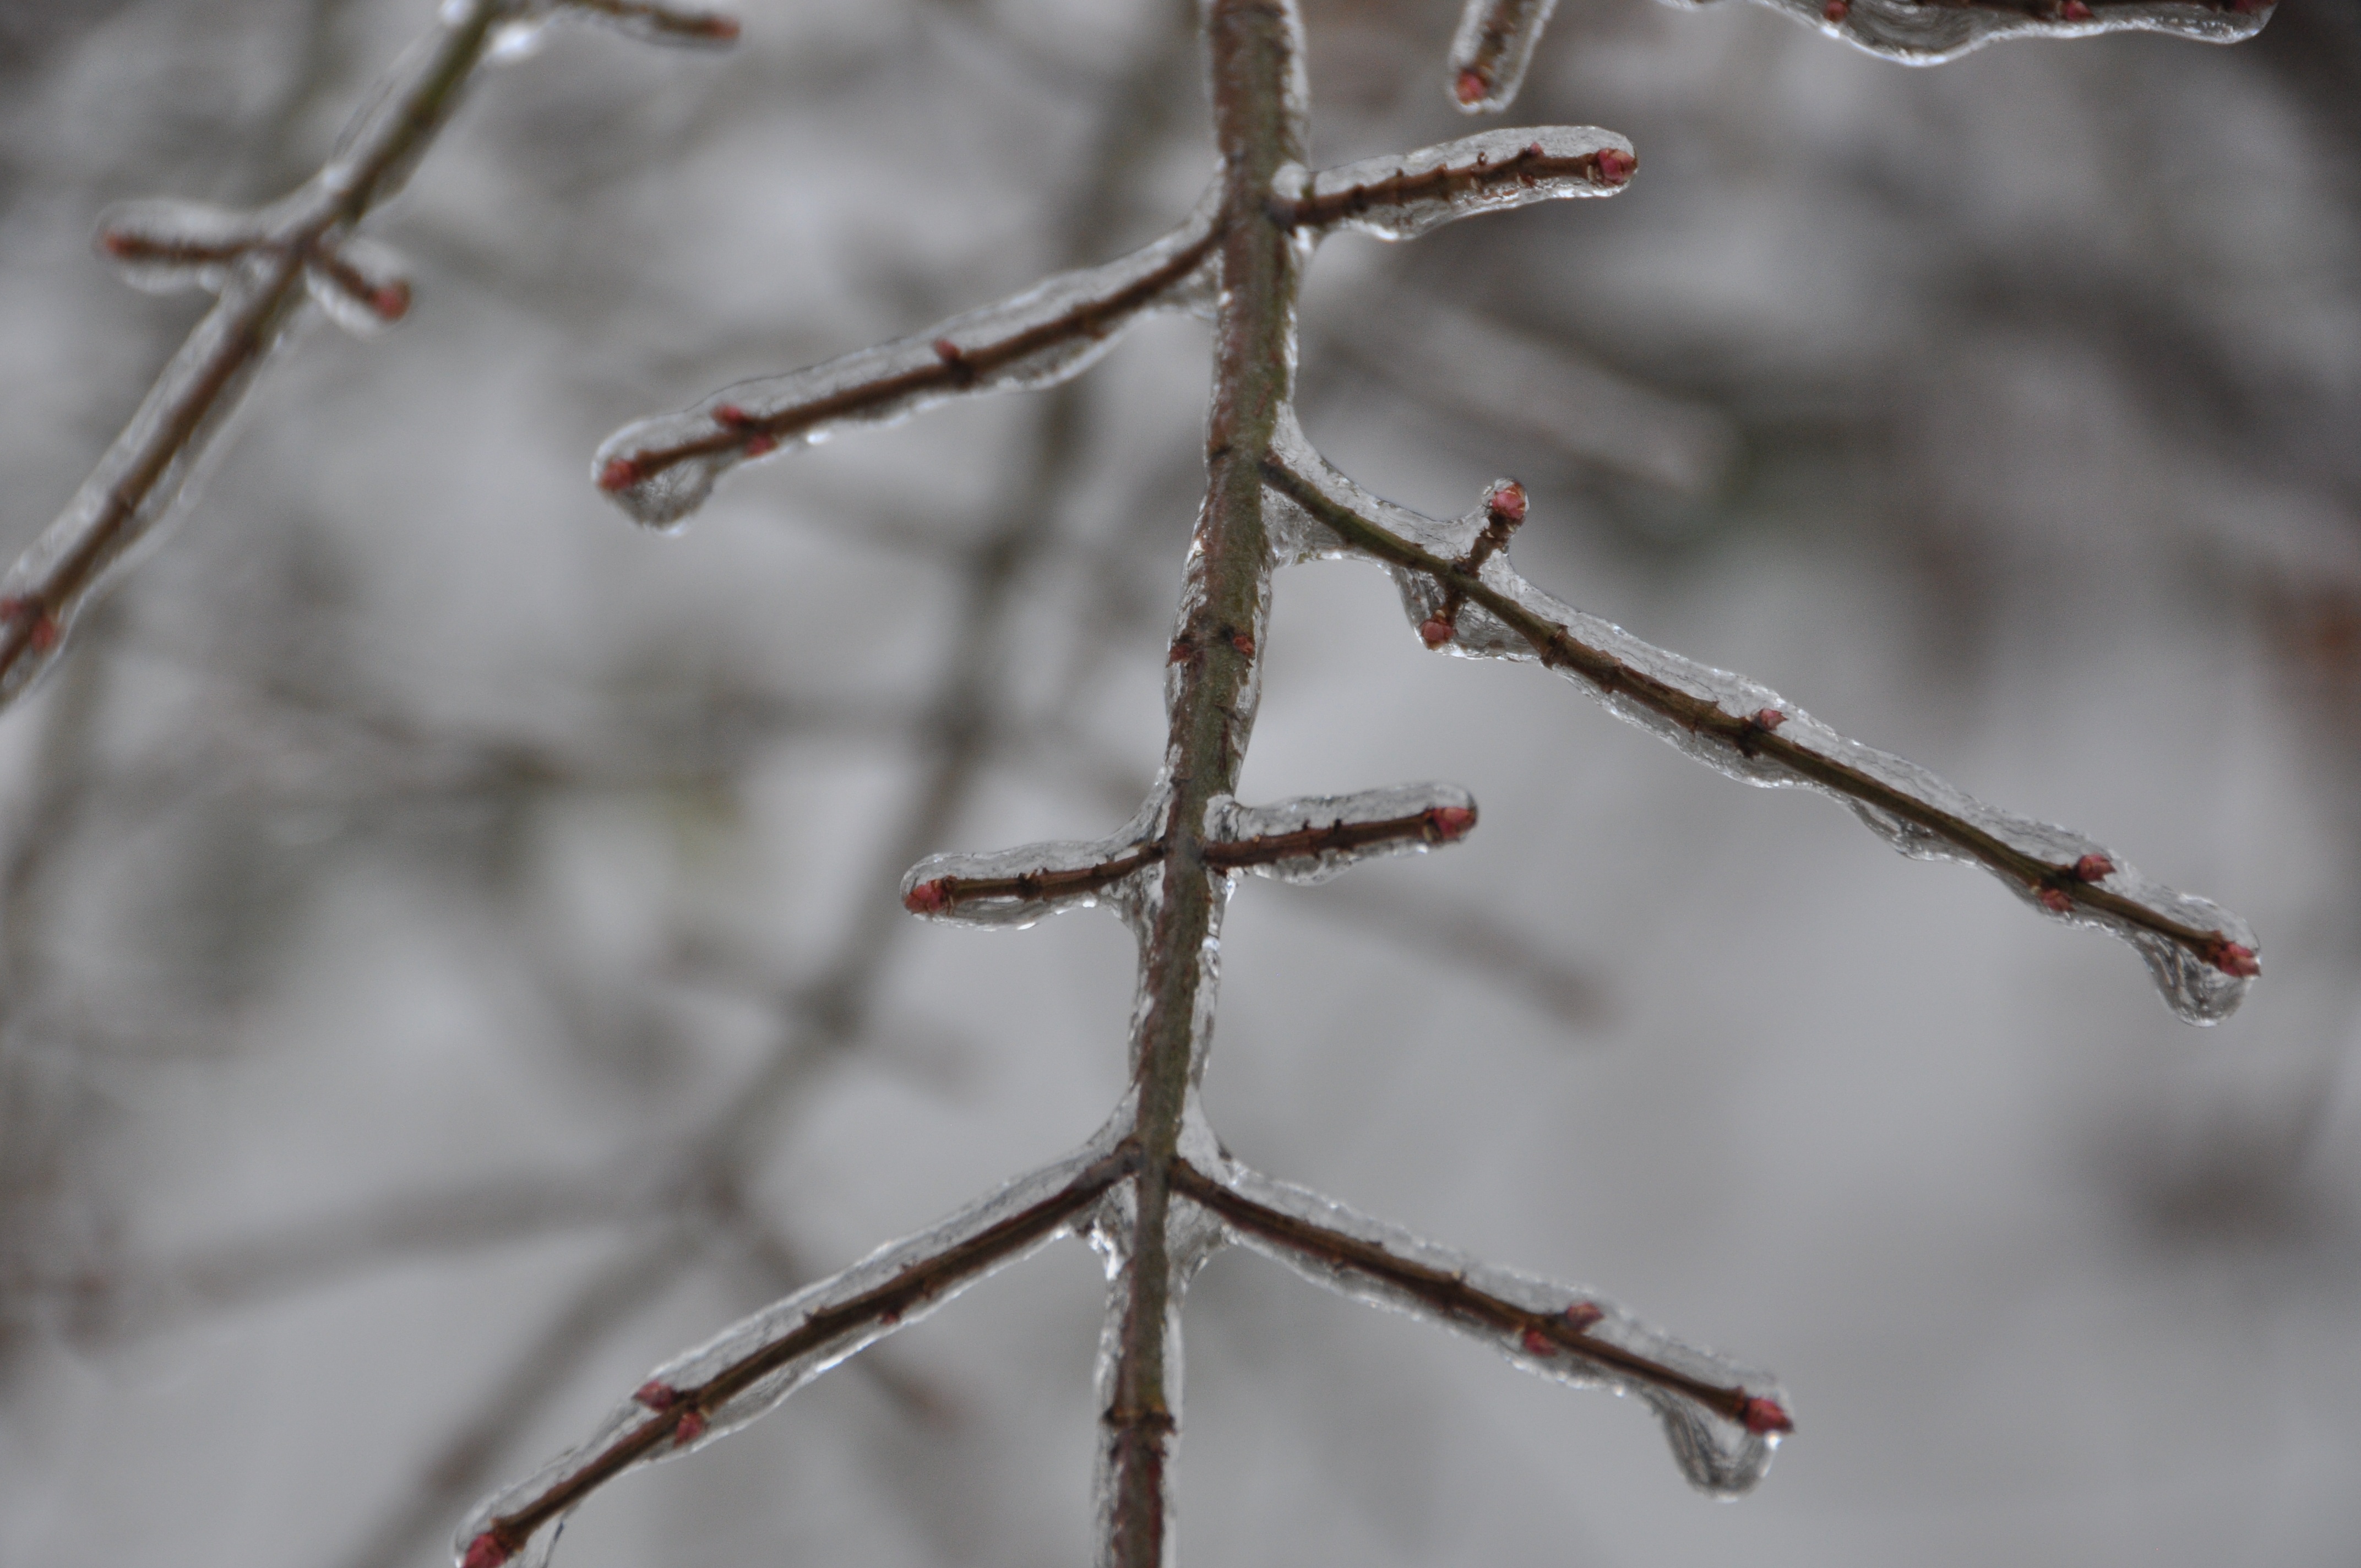
tree, nature, branch, snow, winter, plant, leaf, flower, frost, ice, spring, red, weather, season, twig, close up, freezing, macro photography, plant stem, woody plant, thorns spines and prickles